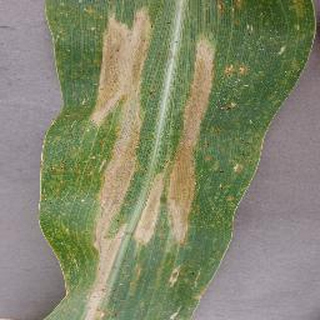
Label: corn_northern_leaf_blight